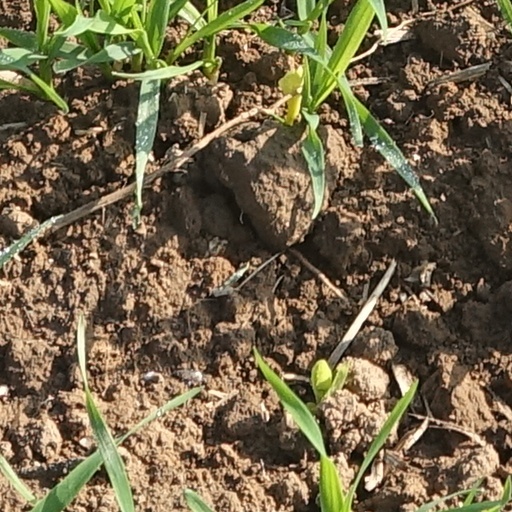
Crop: wheat